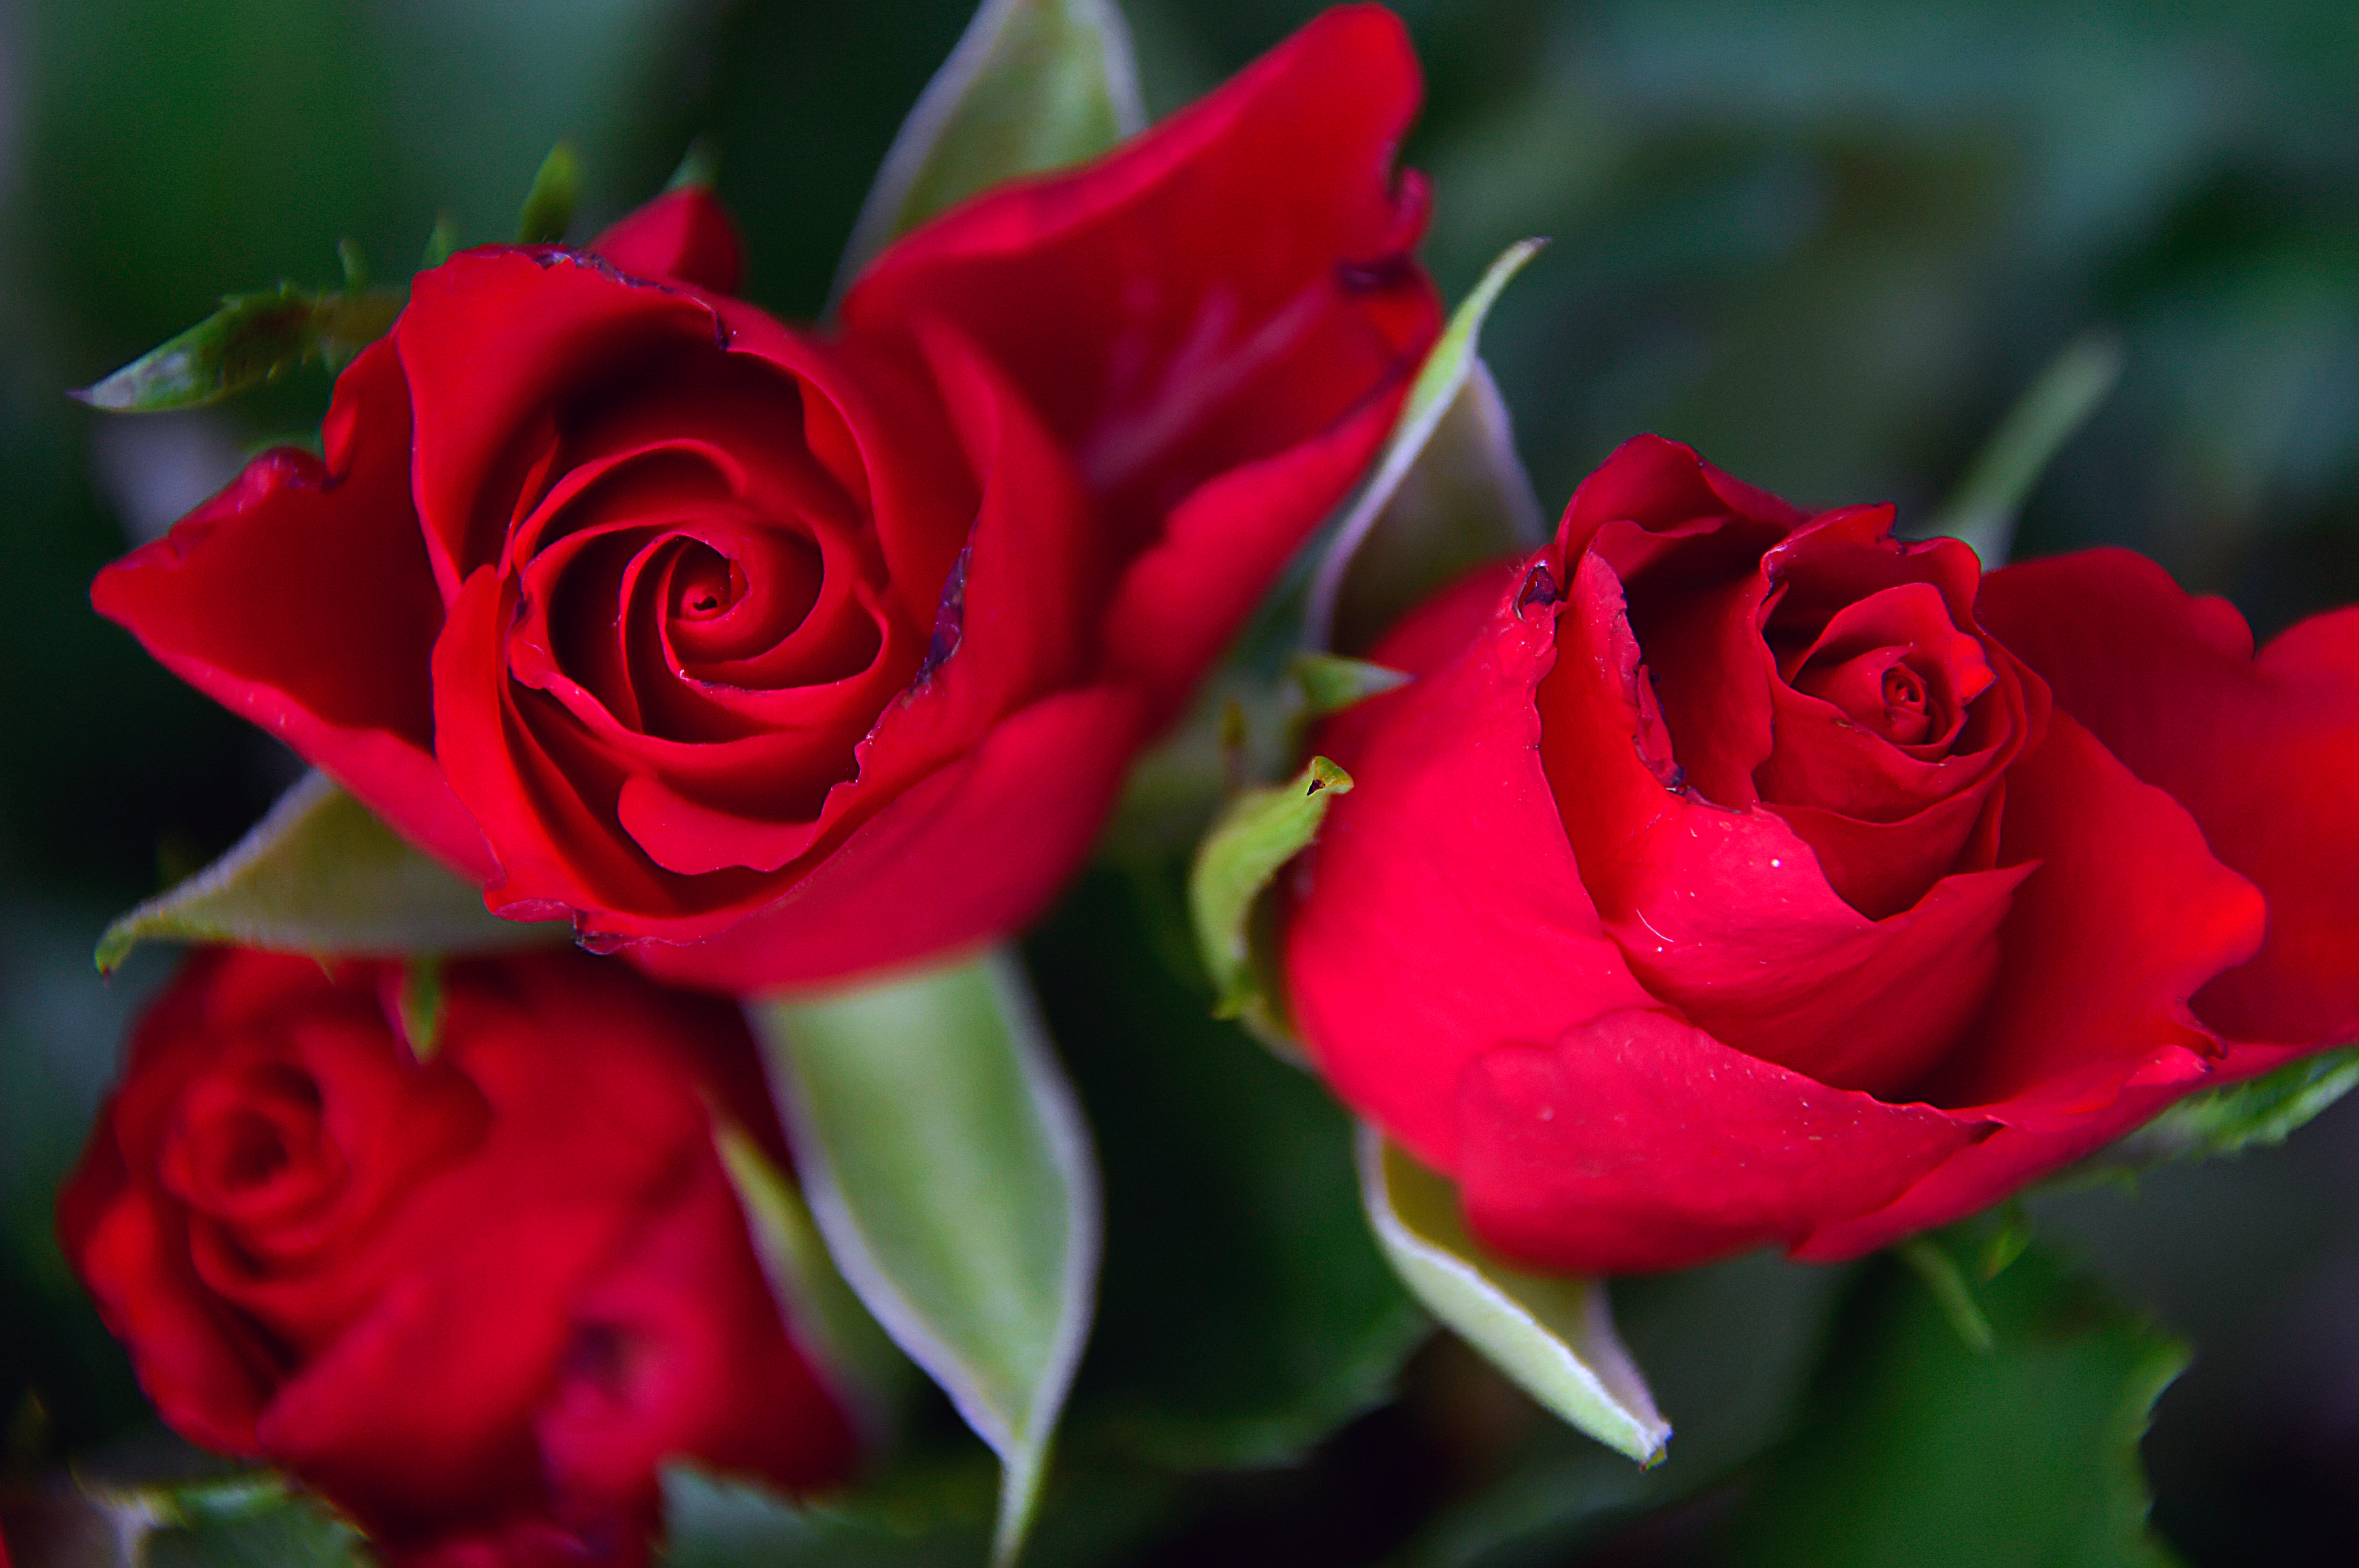
red, roses, day, valentines, bouquet, valentine, gift, background, rose, flowers, anniversary, wood, space, floral, love, romantic, wooden, design, decoration, symbol, holiday, copy, greeting, marriage, white, flower, garden roses, flowering plant, petal, floribunda, rose family, pink, plant, Hybrid tea rose, rose order, close up, botany, cut flowers, floristry, plant stem, still life, still life photography, rosa centifolia, valentine's day, floral design, photography, china rose, camellia, flower arranging, annual plant, bud, carmine, macro photography, perennial plant